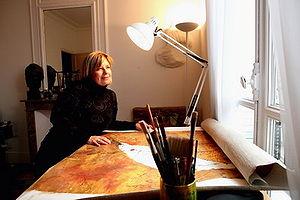
Christina Oiticica est une artiste-peintre plasticienne brésilienne contemporaine.